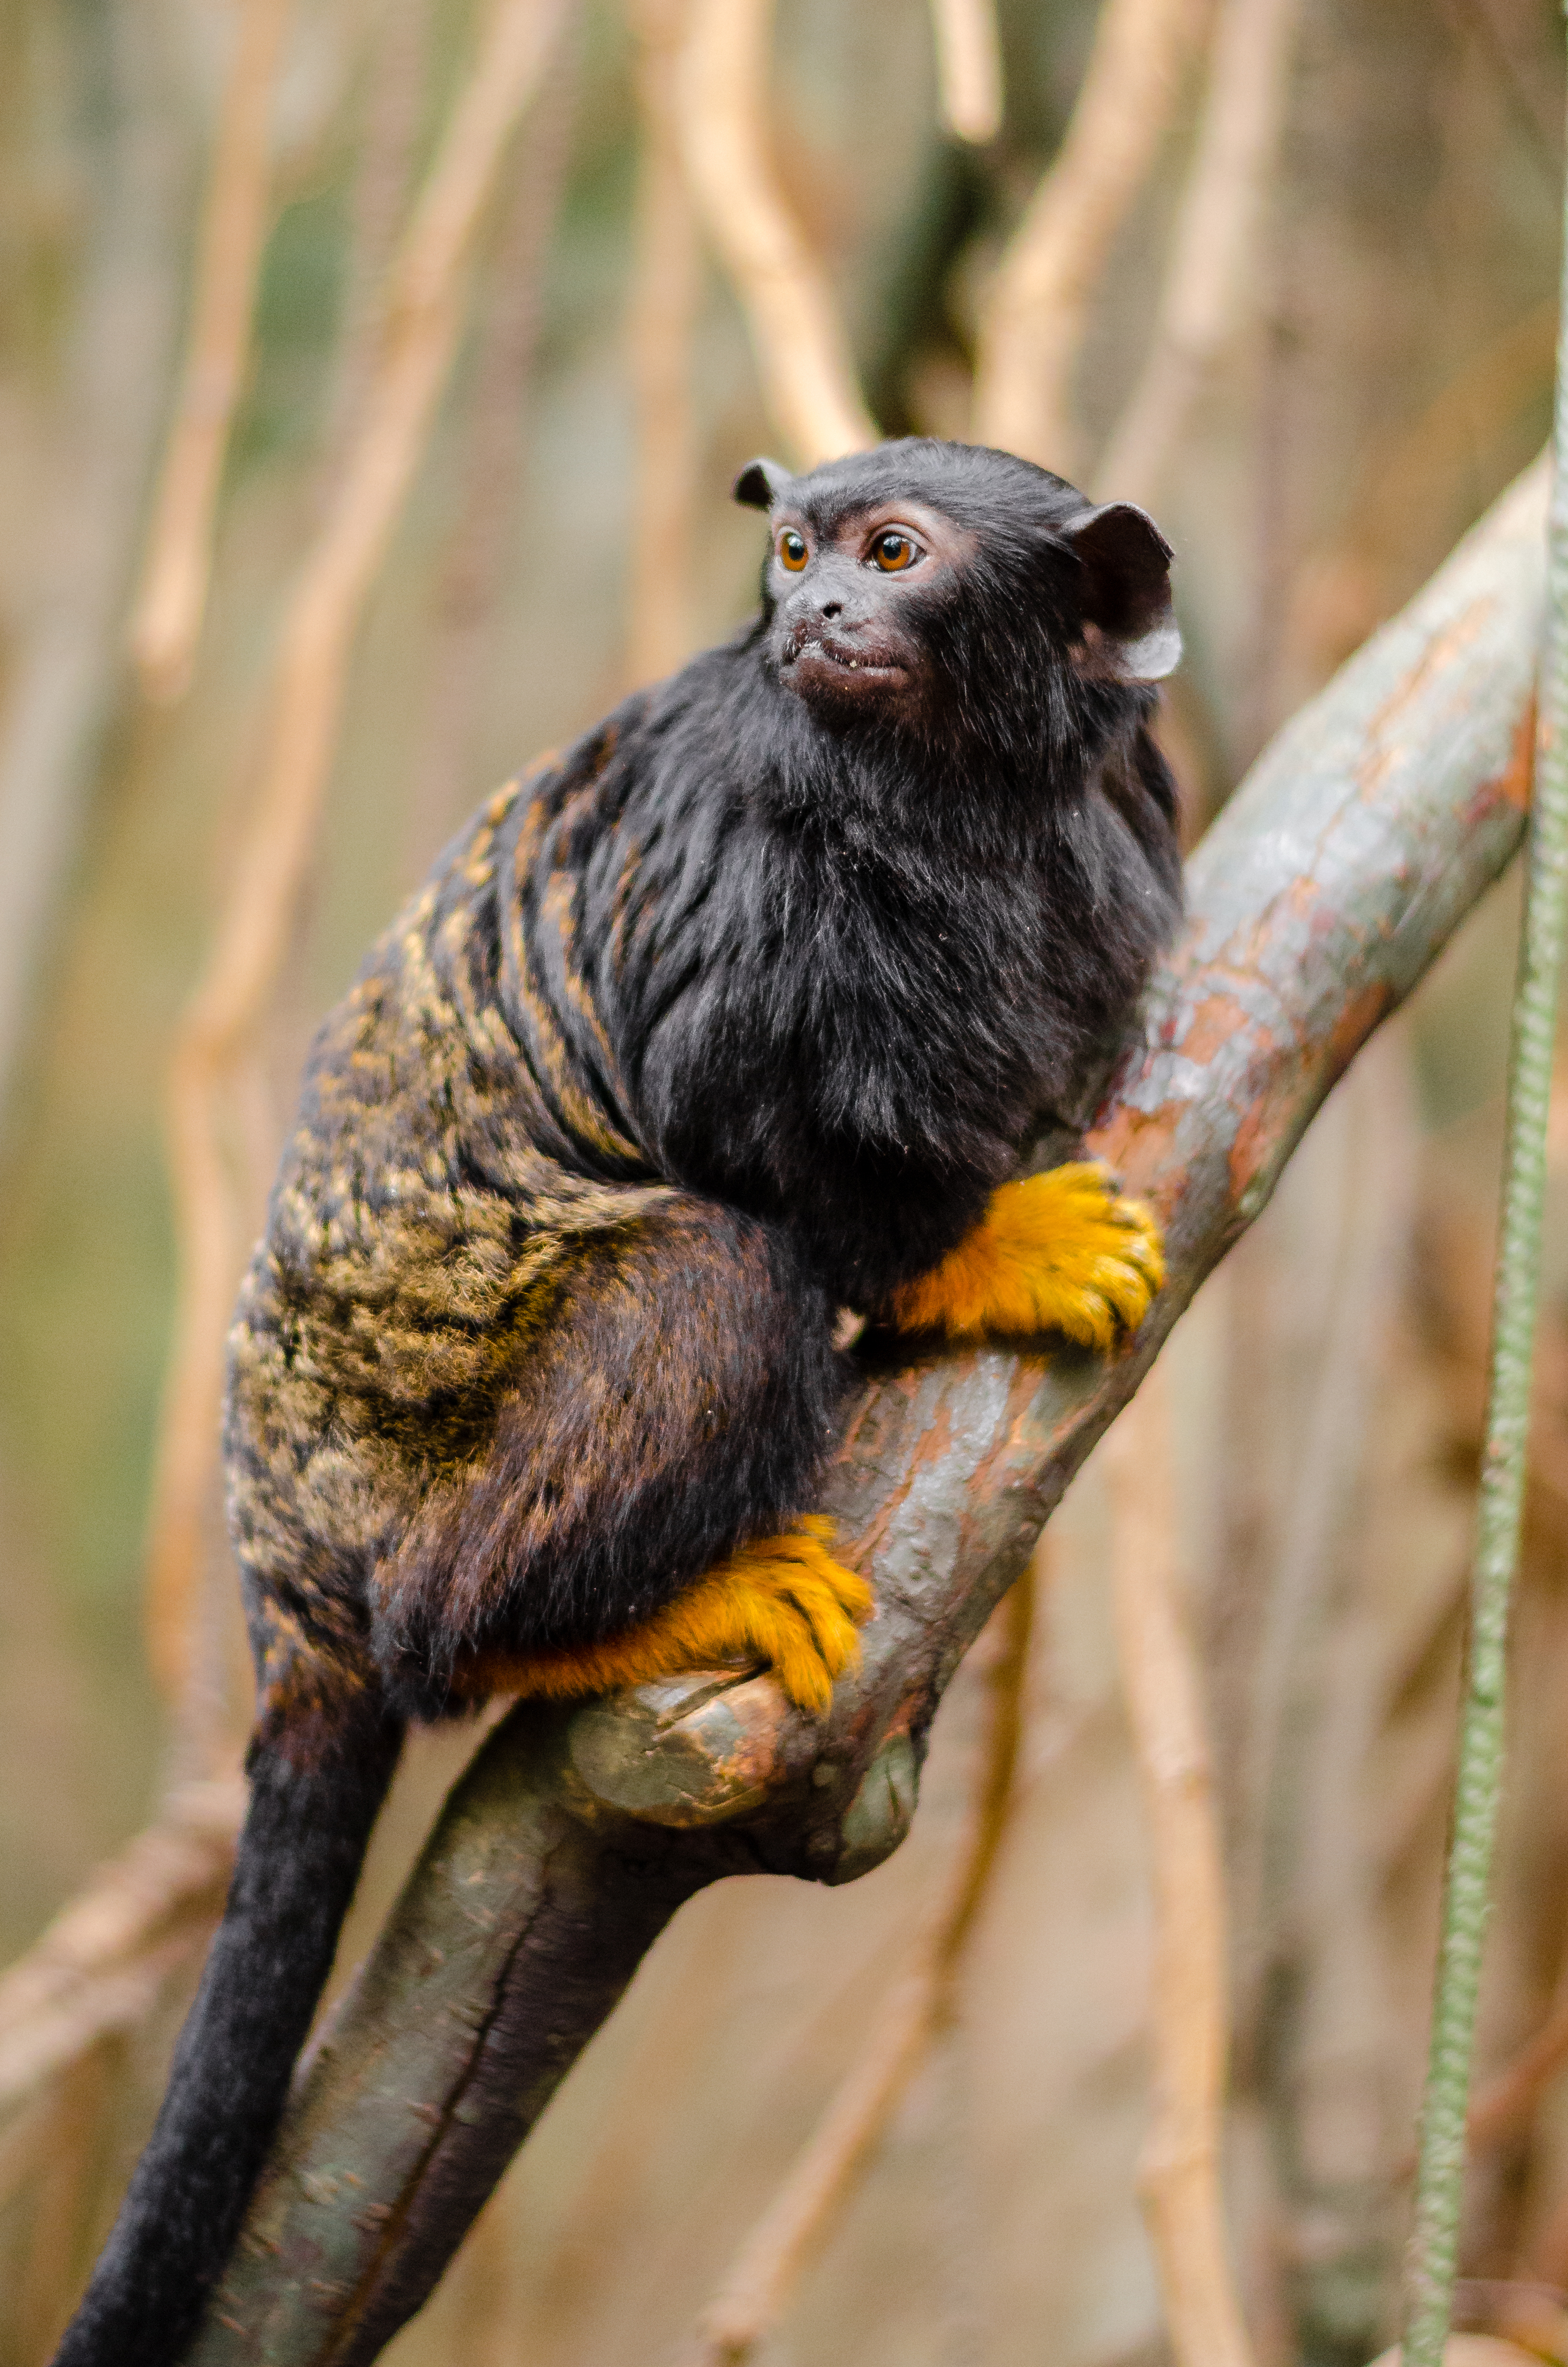
nature, outdoor, branch, bokeh, feet, animal, cute, wildlife, zoo, fur, golden, beak, tropical, small, america, mammal, black, monkey, fauna, primate, world, chimpanzee, south, gold, hands, animals, furry, vertebrate, new, germany, deutschland, schwarz, deutsch, tier, german, ss, fell, mains, grn, niedlich, tierpark, pelz, pelzig, hnde, fse, tropisch, sdamerika, klein, affe, aux, midas, affen, tamarin, winzig, saguinus, tamarino, rousses, ormana, neuweltaffen, goldenhanded, roodhandtamarin, rdhandad, new world monkey